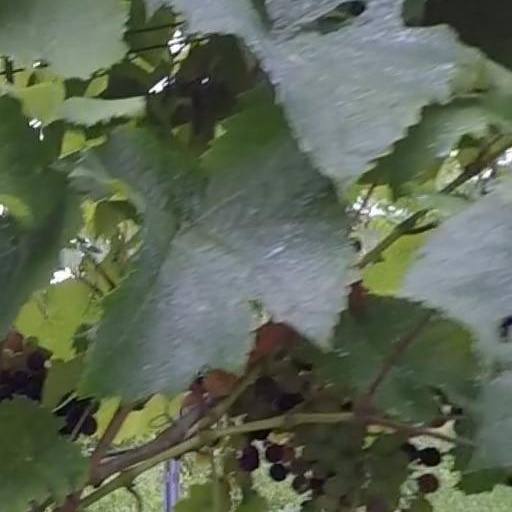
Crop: grape